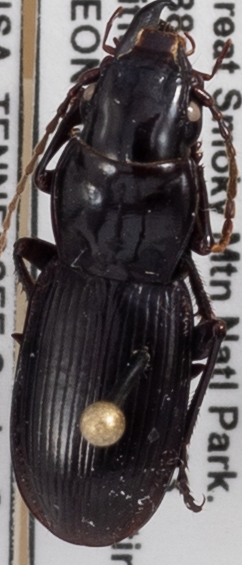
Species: Pterostichus acutipes acutipes
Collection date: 2021-09-14
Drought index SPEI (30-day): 1.442
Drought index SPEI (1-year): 1.28
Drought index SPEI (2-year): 2.09